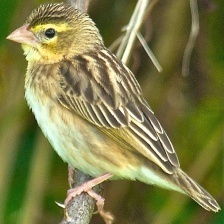
Species: NORTHERN RED BISHOP
Scientific name: EUPLECTES FRANCISCANUS